Chevy Chase Village, Maryland

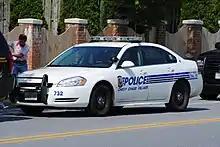
CCVPD car

As of 2017, about 46% of the village's revenue came from income taxes, 20% from property taxes, and 24% from citations from speed limit enforcement along Connecticut Avenue, a commuter route that runs through the village.